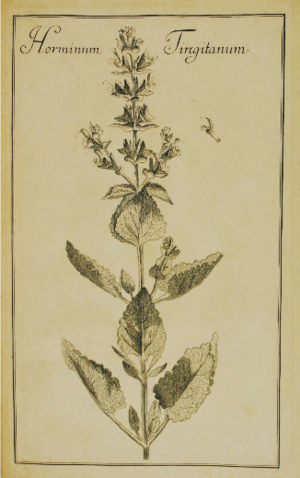
Augustus Quirinus Rivinus, né August Bachmann, est un médecin et botaniste allemand.